Bruce Goff

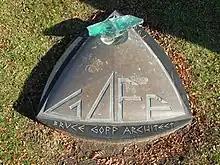
Bruce Goff's headstone, designed by his student Grant Gustafson

His Bavinger House was awarded the Twenty-five Year Award from the American Institute of Architects in 1987, and Boston Avenue Methodist Church was designated a National Historic Landmark in 1999.